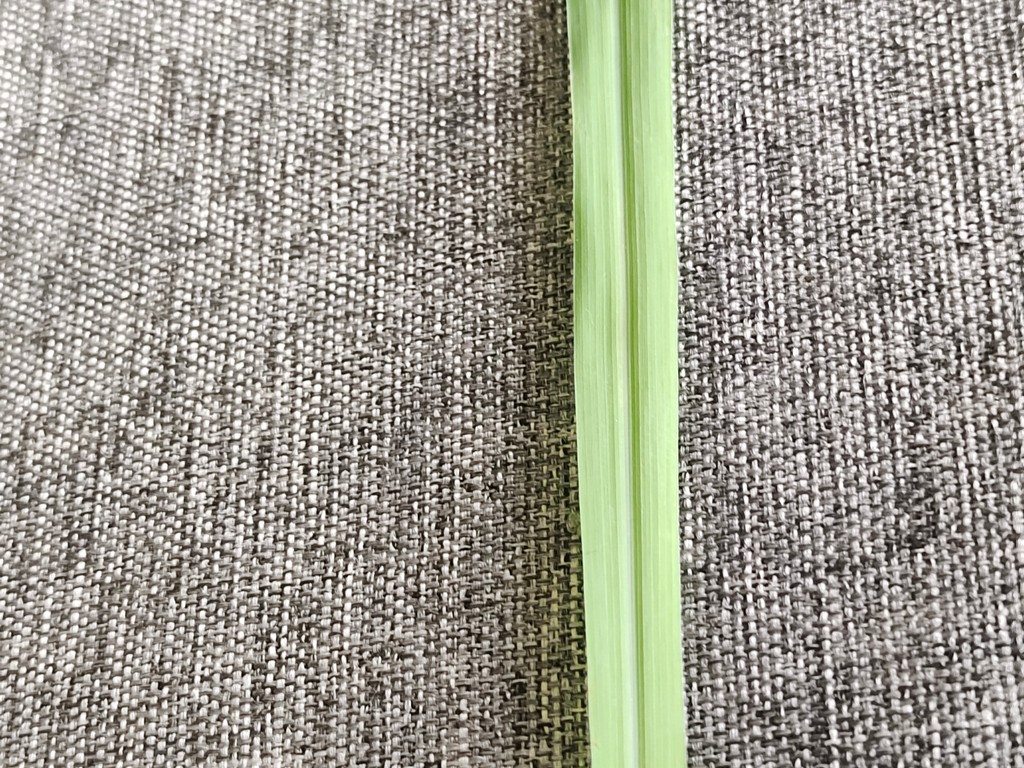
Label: Healthy